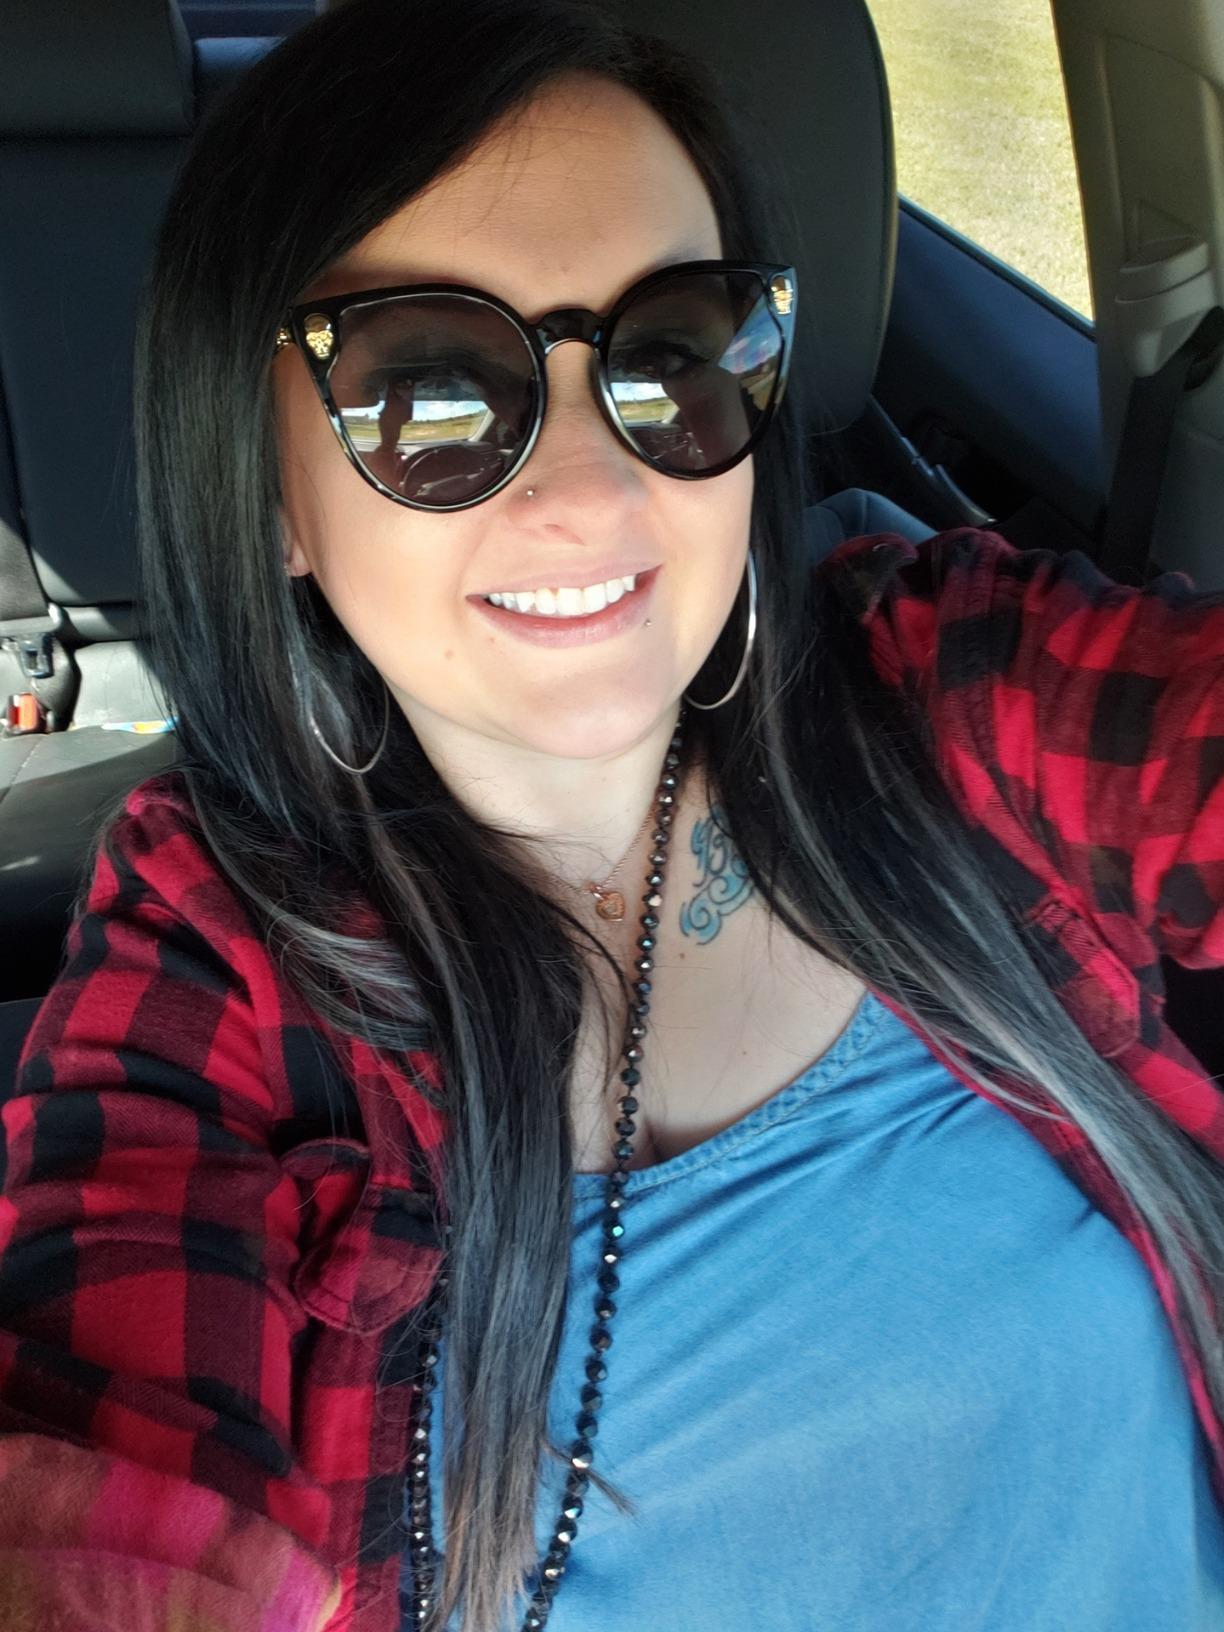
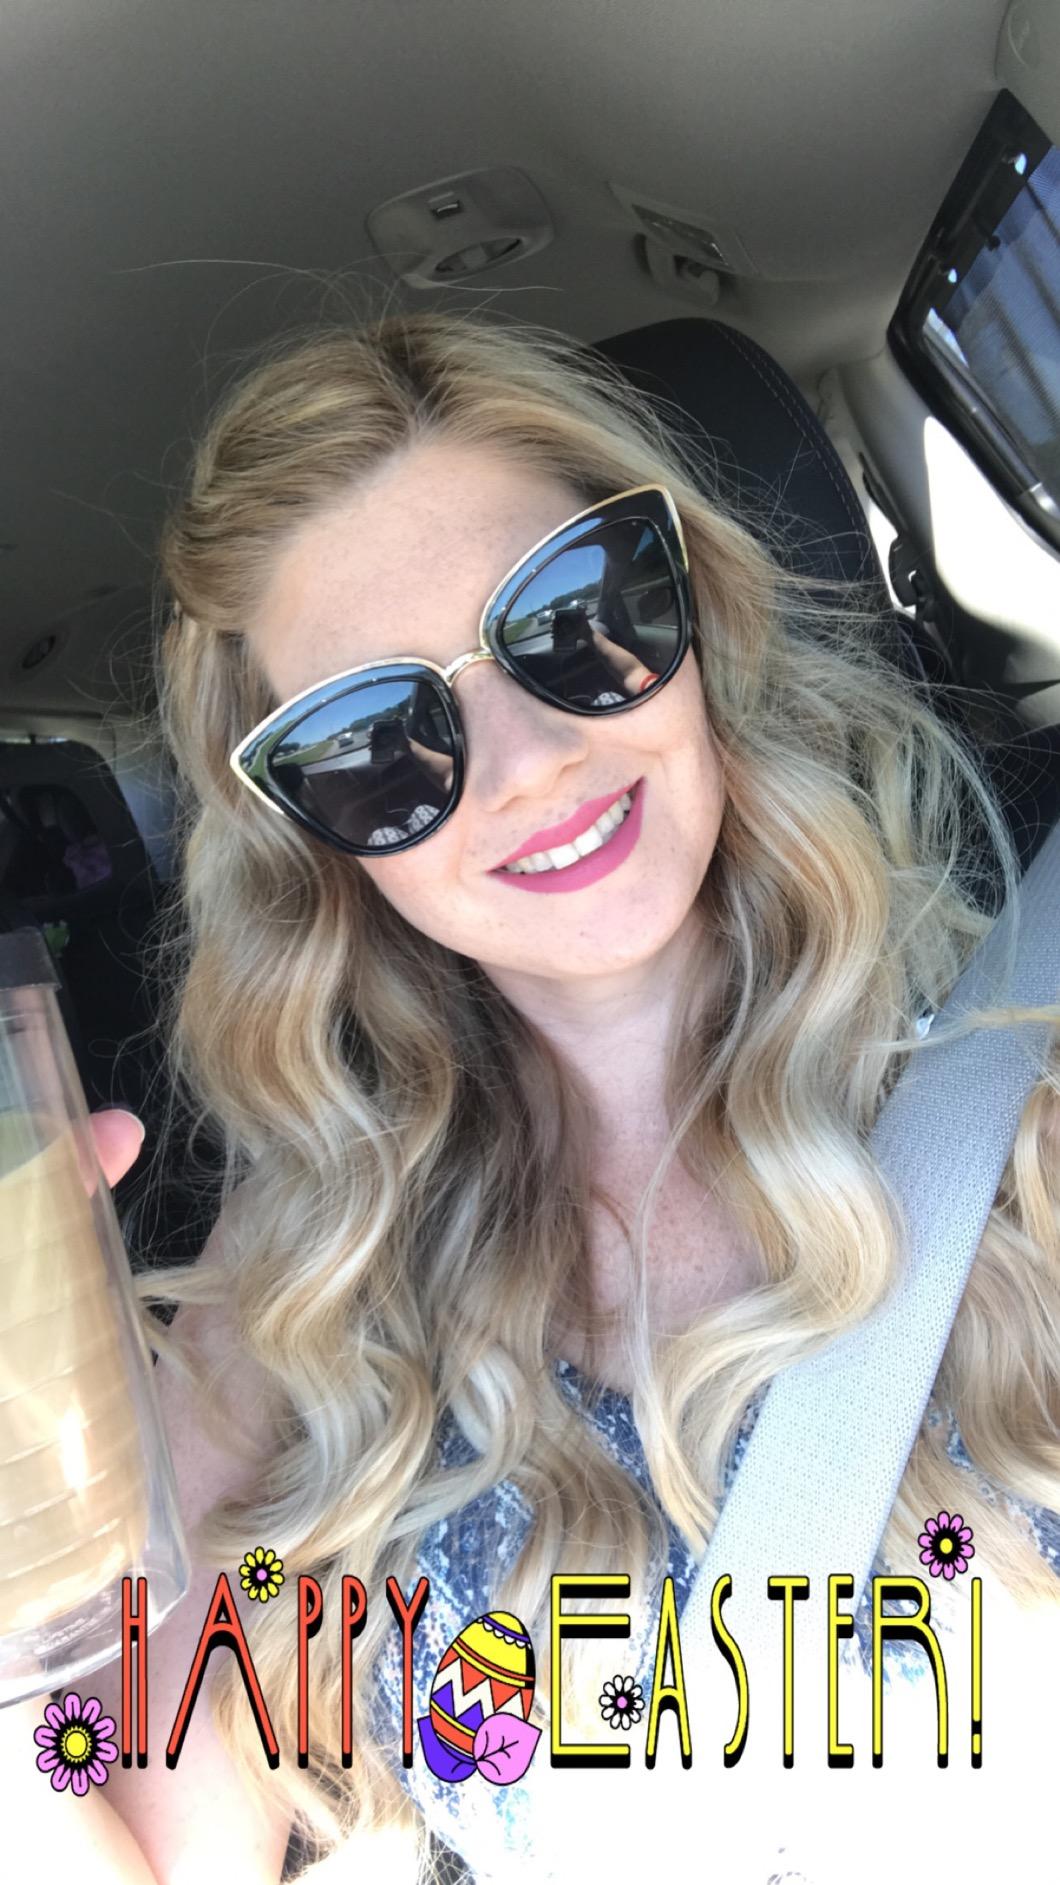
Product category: accessories_sunglasses
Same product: no